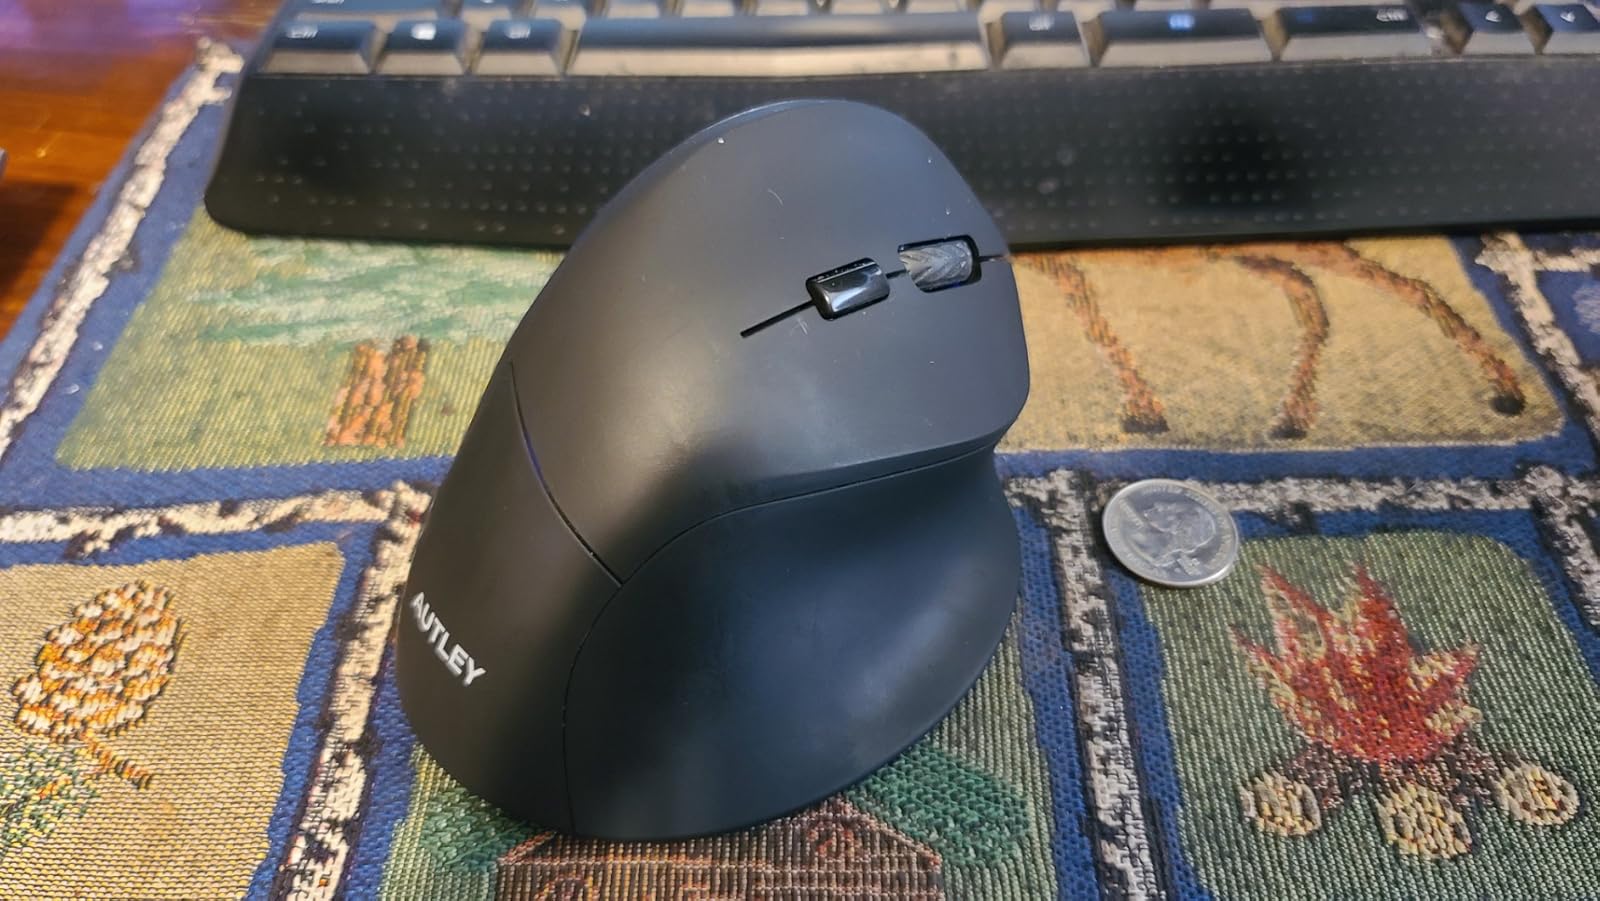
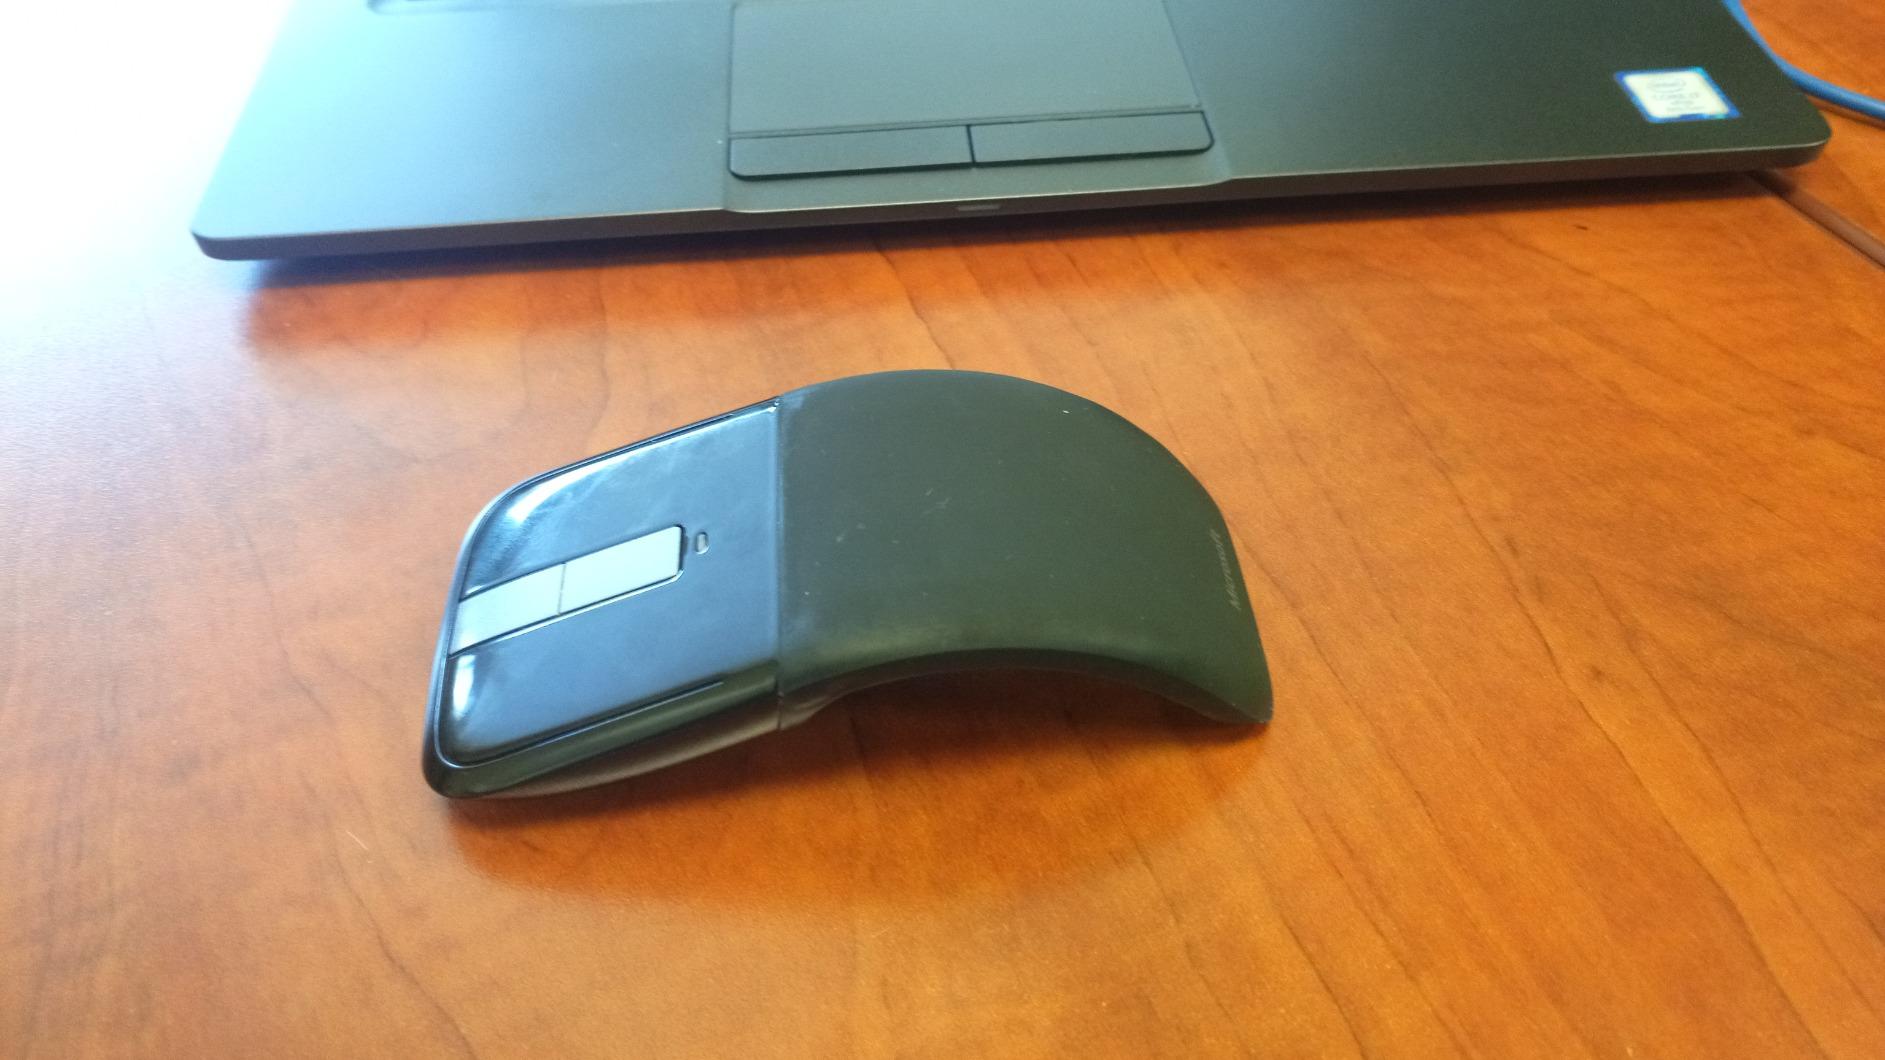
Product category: mouse
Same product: no